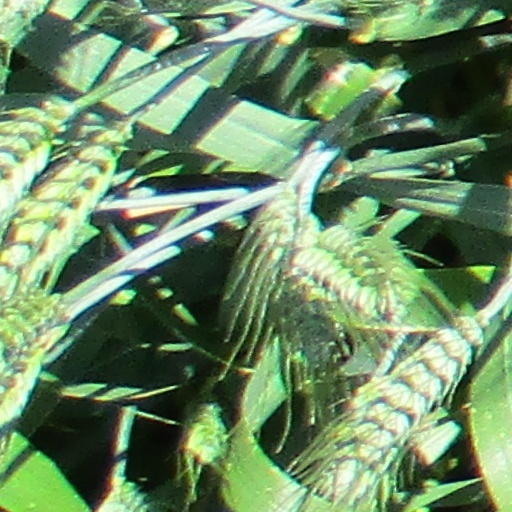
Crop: wheat